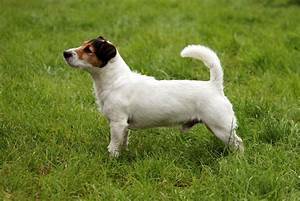
Label: cane